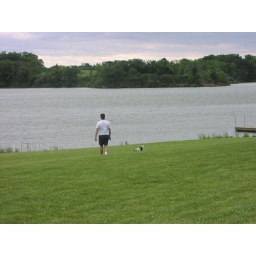
Bean in the lake behind the house